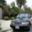
Label: automobile